The Irascibles

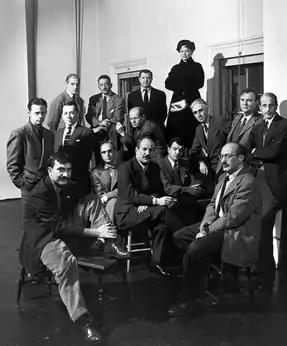
Nina Leen (photographer), November 24, 1950, Time Life Pictures/Getty ImagesFront row: Theodoros Stamos, Jimmy Ernst, Barnett Newman, James Brooks, Mark Rothko; middle row: Richard Pousette-Dart, William Baziotes, Jackson Pollock, Clyfford Still, Robert Motherwell, Bradley Walker Tomlin; back row: Willem de Kooning, Adolph Gottlieb, Ad Reinhardt, Hedda Sterne

"Life" magazine decided to publish a photo story for their January 15, 1951 edition, which would document the results of the competition and feature a photograph of the protesters. "Life" initially wanted to photograph the painters on the steps of the Metropolitan, with their paintings. They refused on the grounds that it would look like they were trying to enter the museum, but were being rebuffed. The magazine capitulated; art editor for "Life", Dorothy Seiberling, sent photographer Nina Leen to photograph them at a studio on 44th Street. They assembled there on November 24, with only three of the original signatories being absent: Weldon Kees, Hans Hofmann, and Fritz Bultman. Pollock made a special trip with James Brooks for the session.